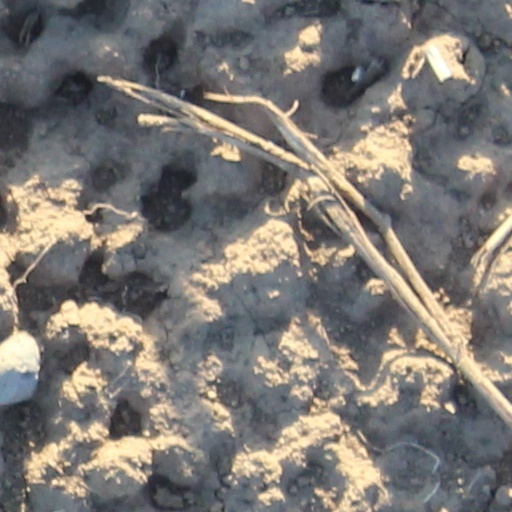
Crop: wheat